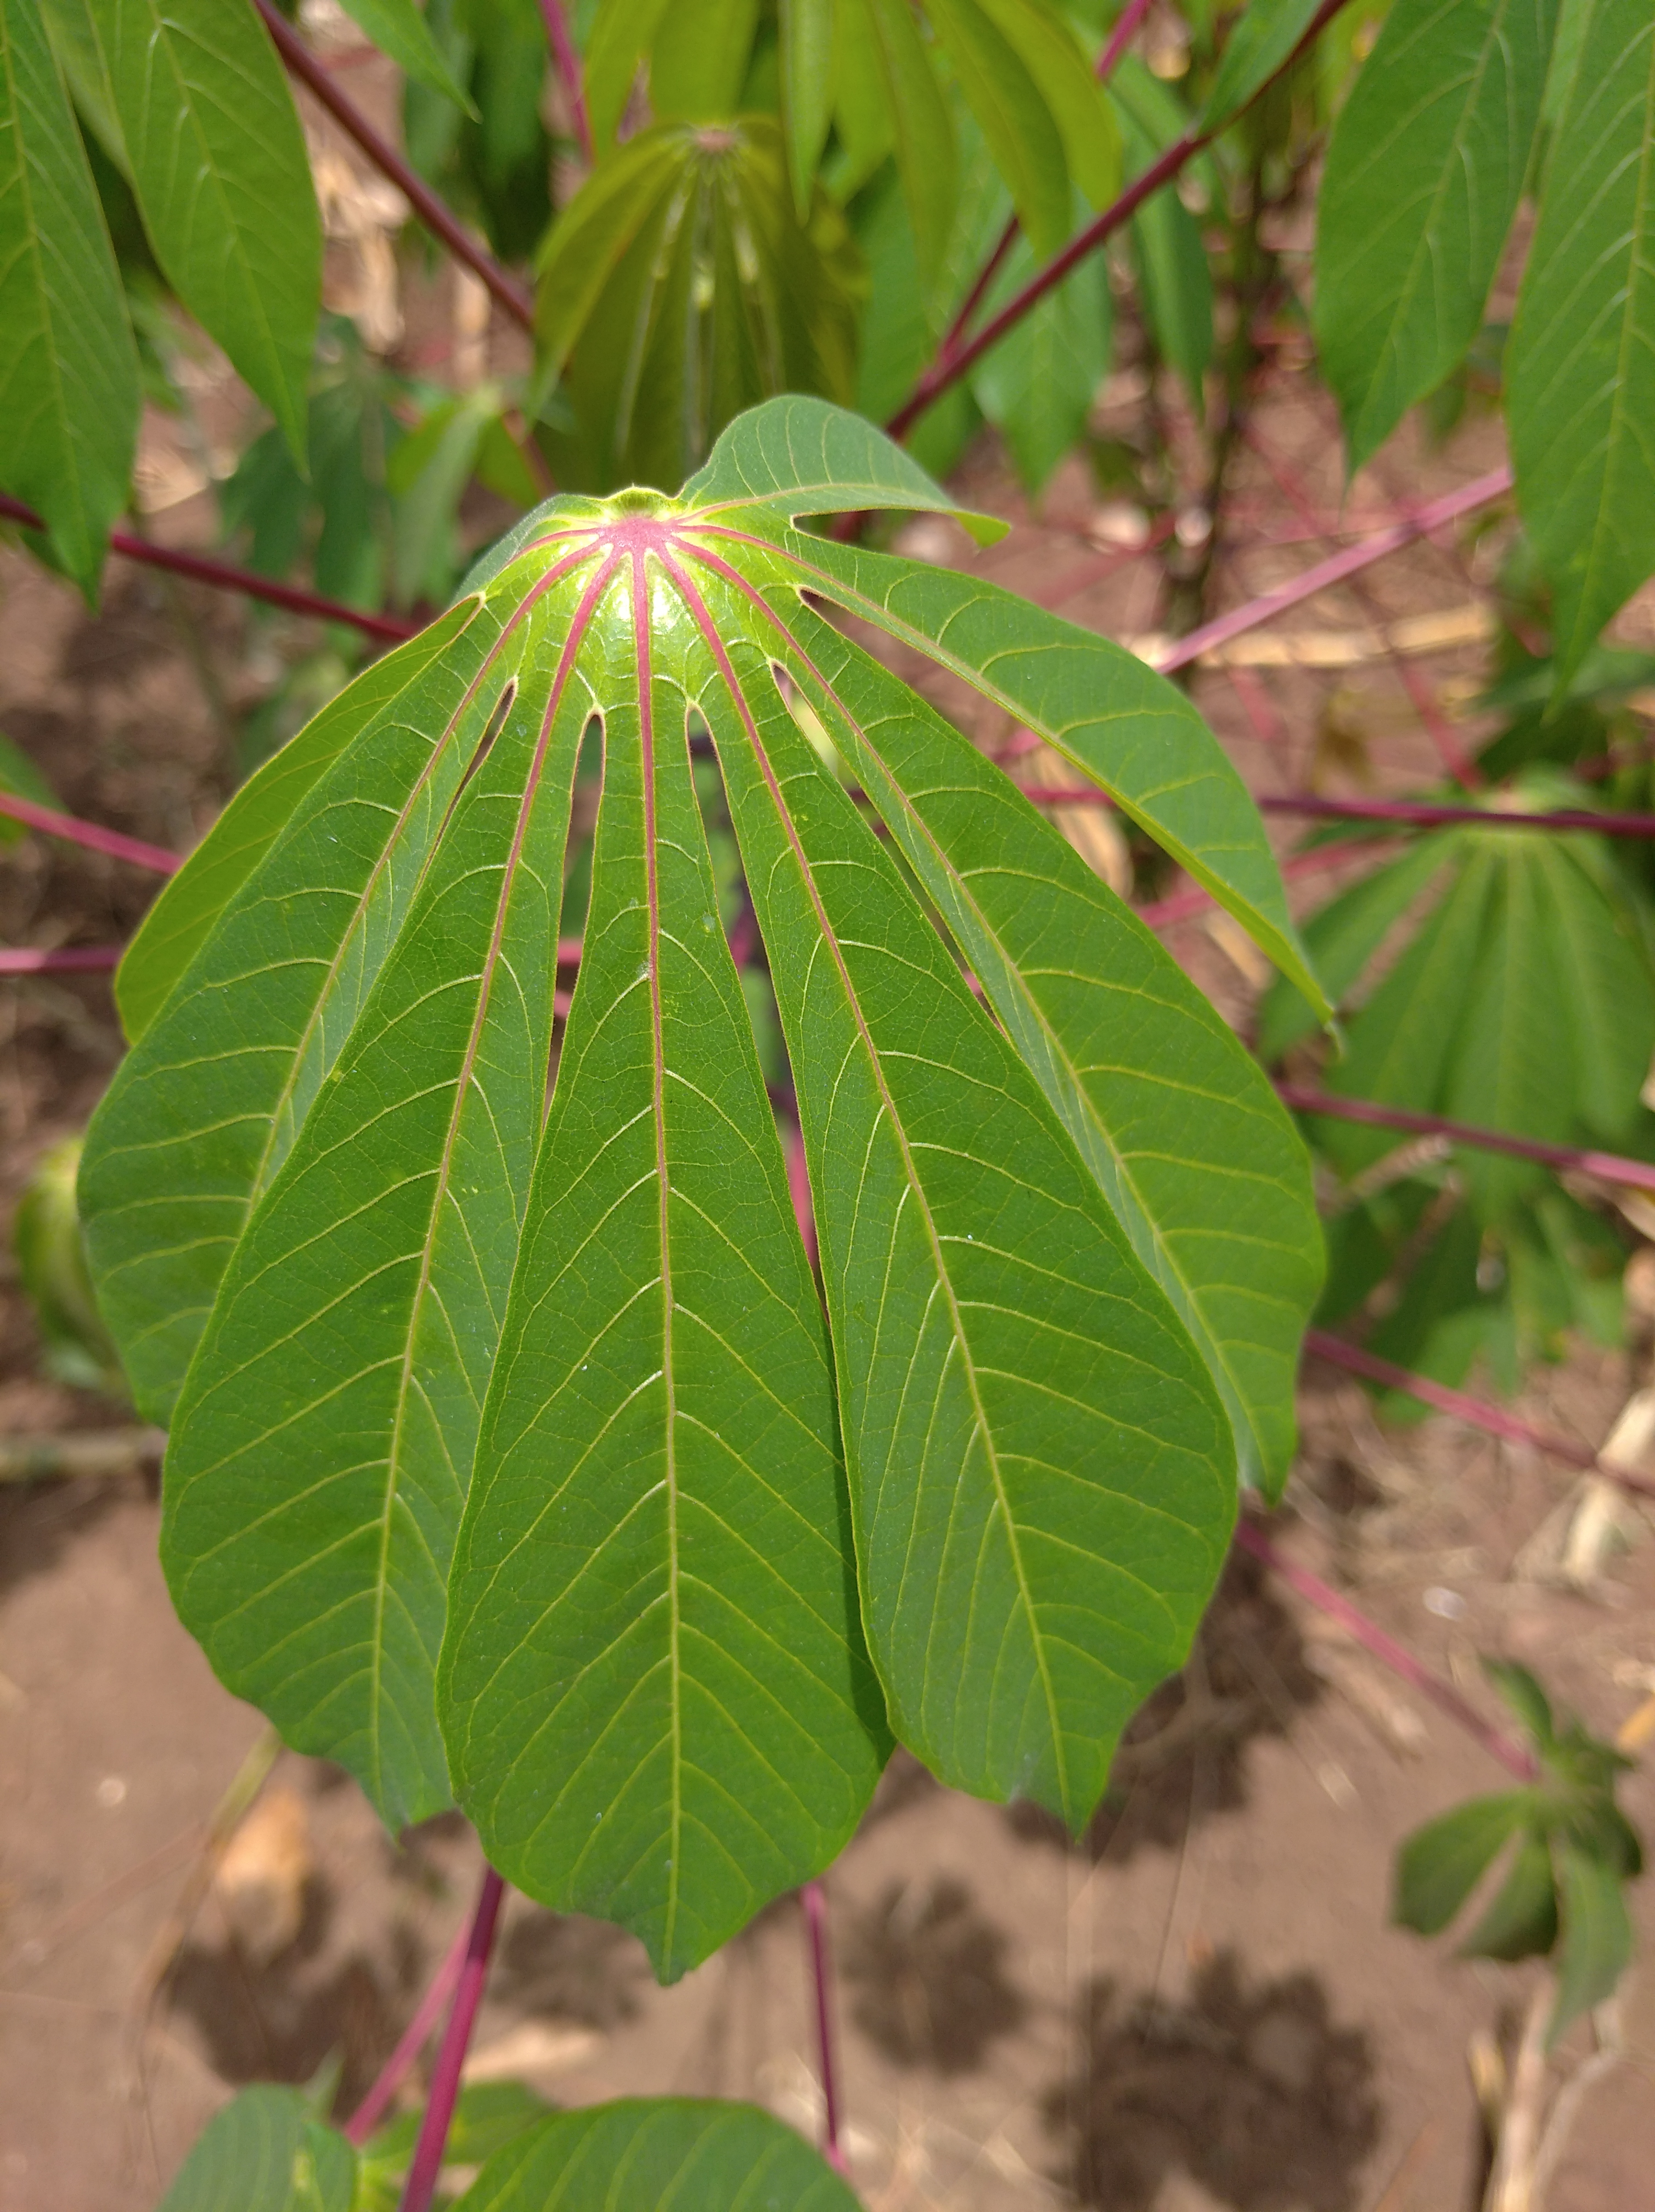
Label: healthy